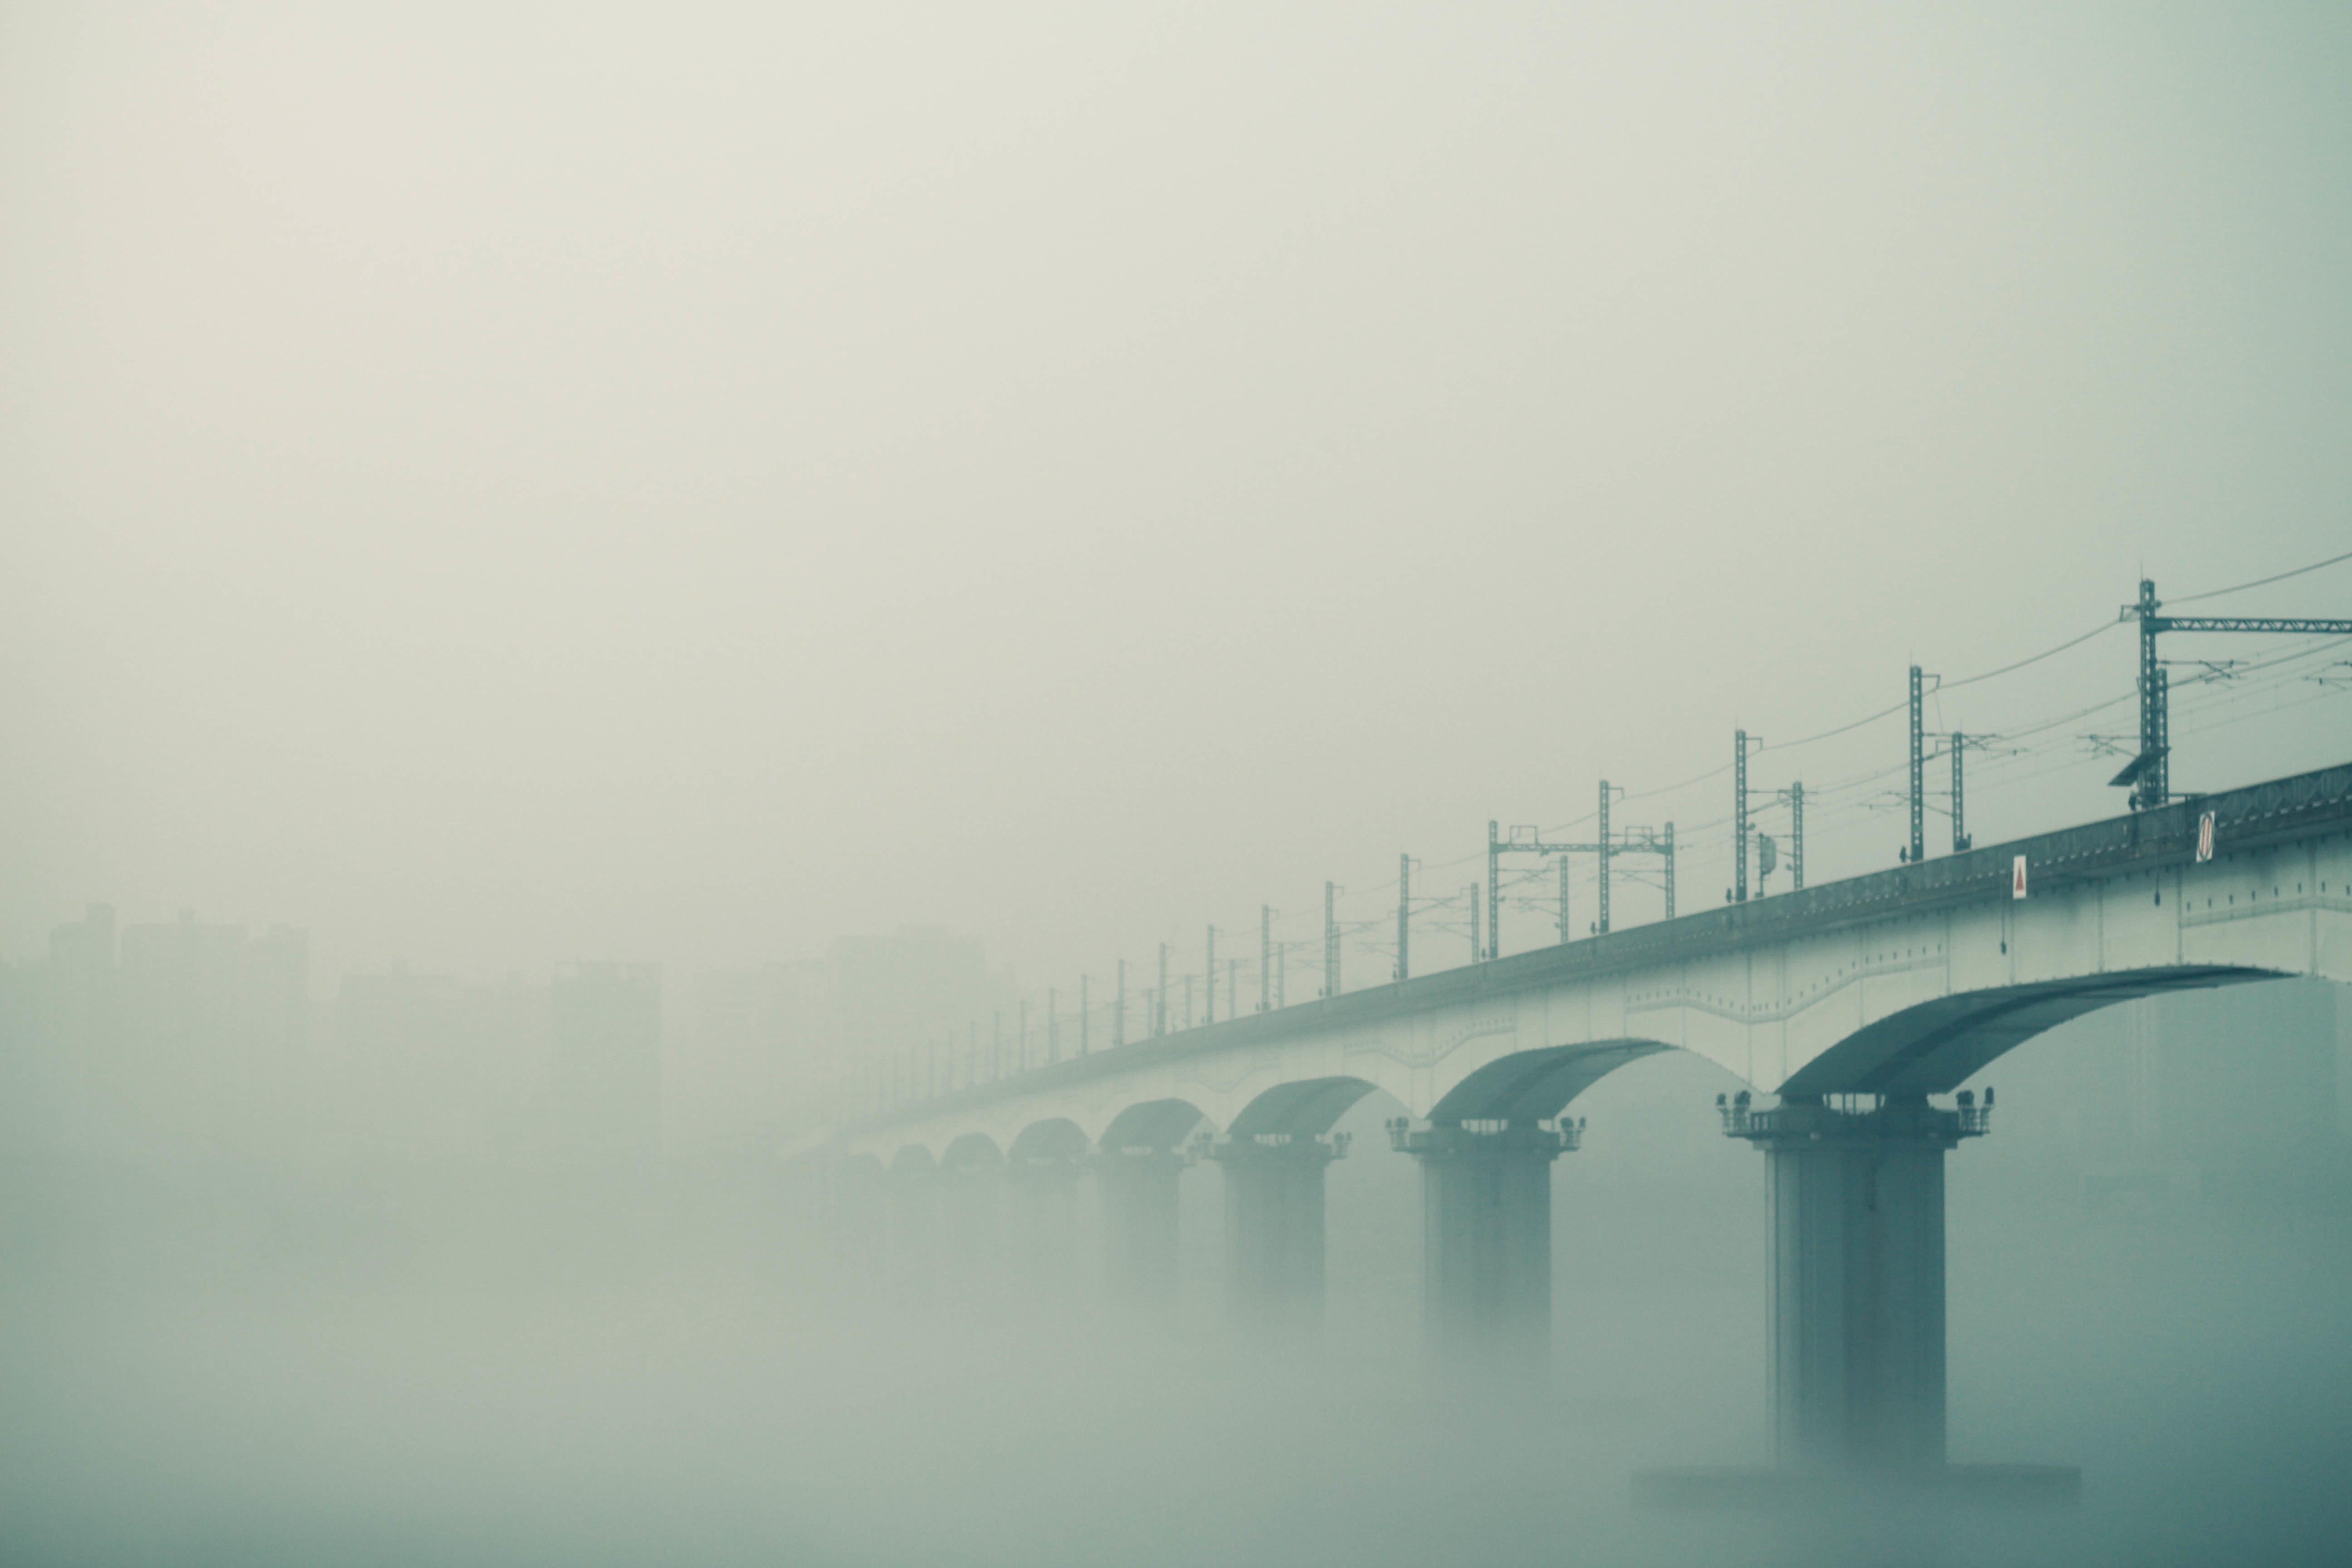
architecture, fog, mist, bridge, morning, dawn, atmosphere, foggy, line, weather, haze, grey, atmospheric phenomenon, atmosphere of earth